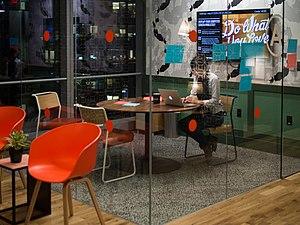
WeWork est une entreprise de mise à disposition de locaux et de services de Coworking. Elle est fondée en 2010 par Adam Neumann et Miguel McKelvey et son siège social est situé à New York.